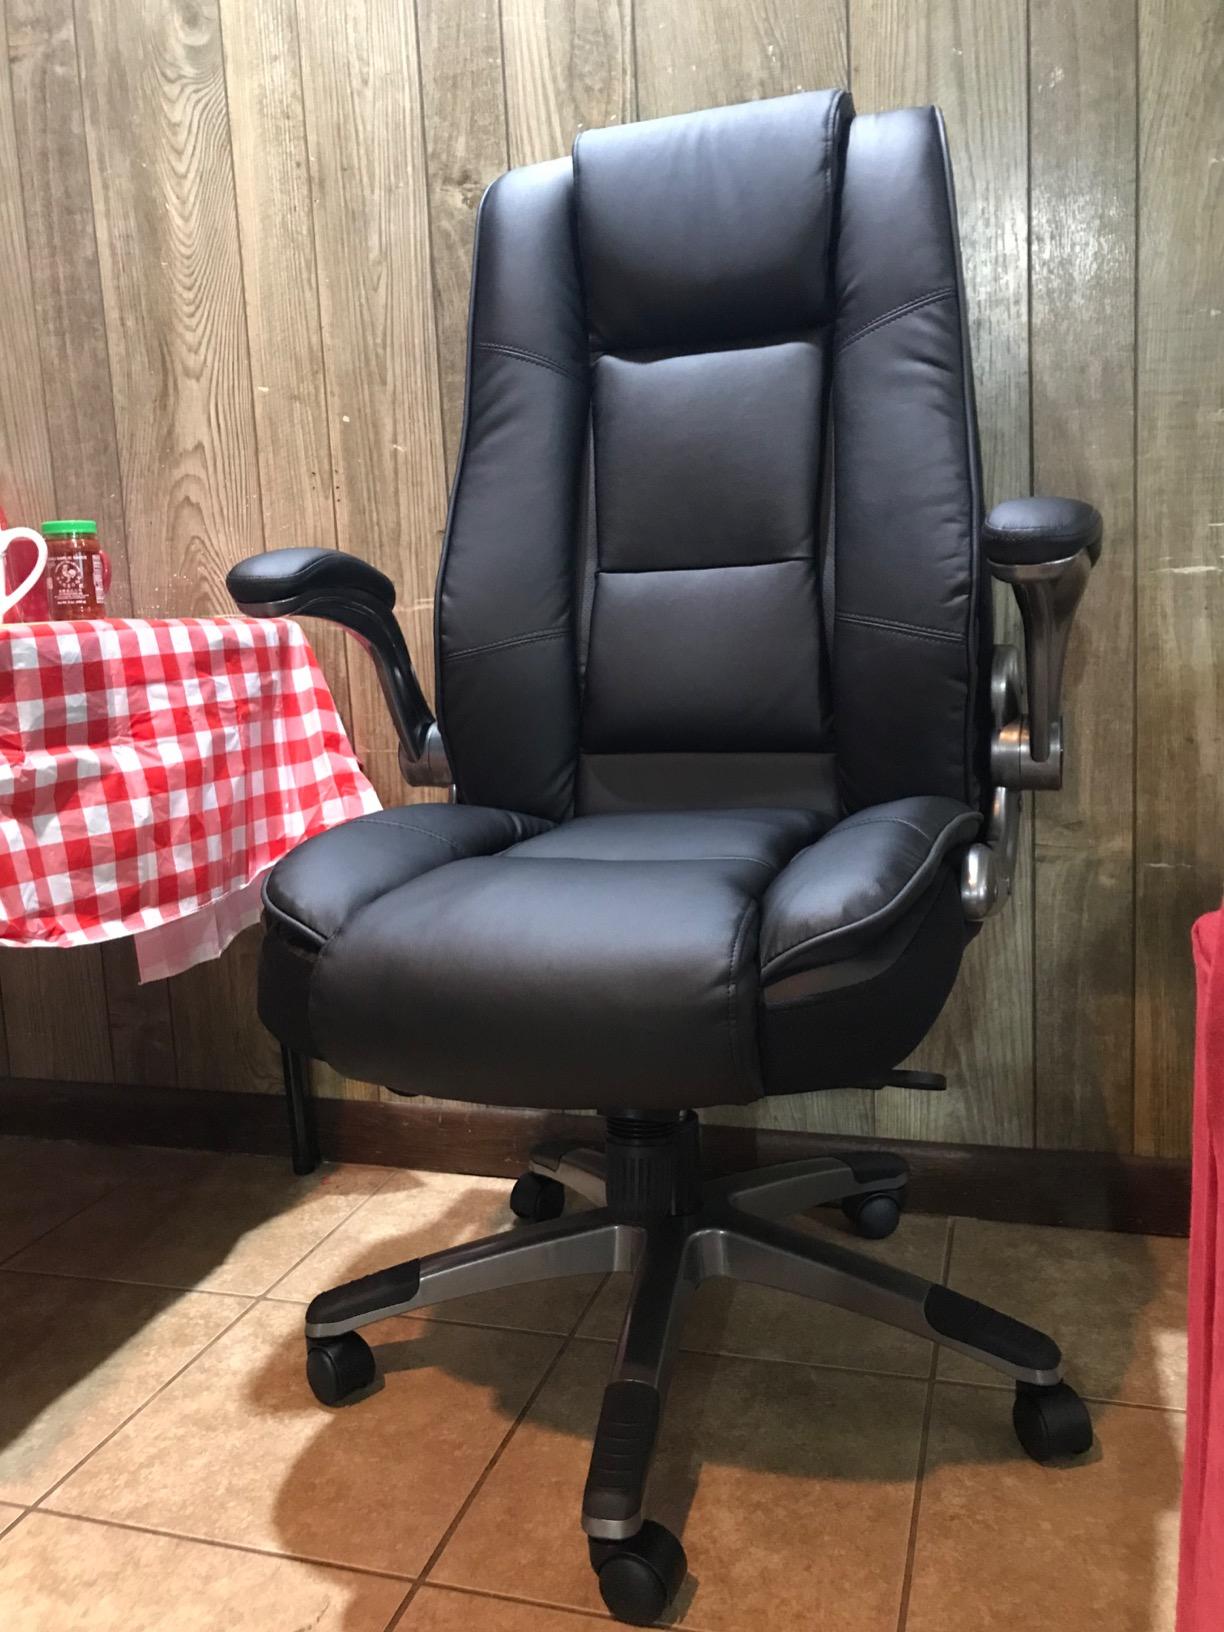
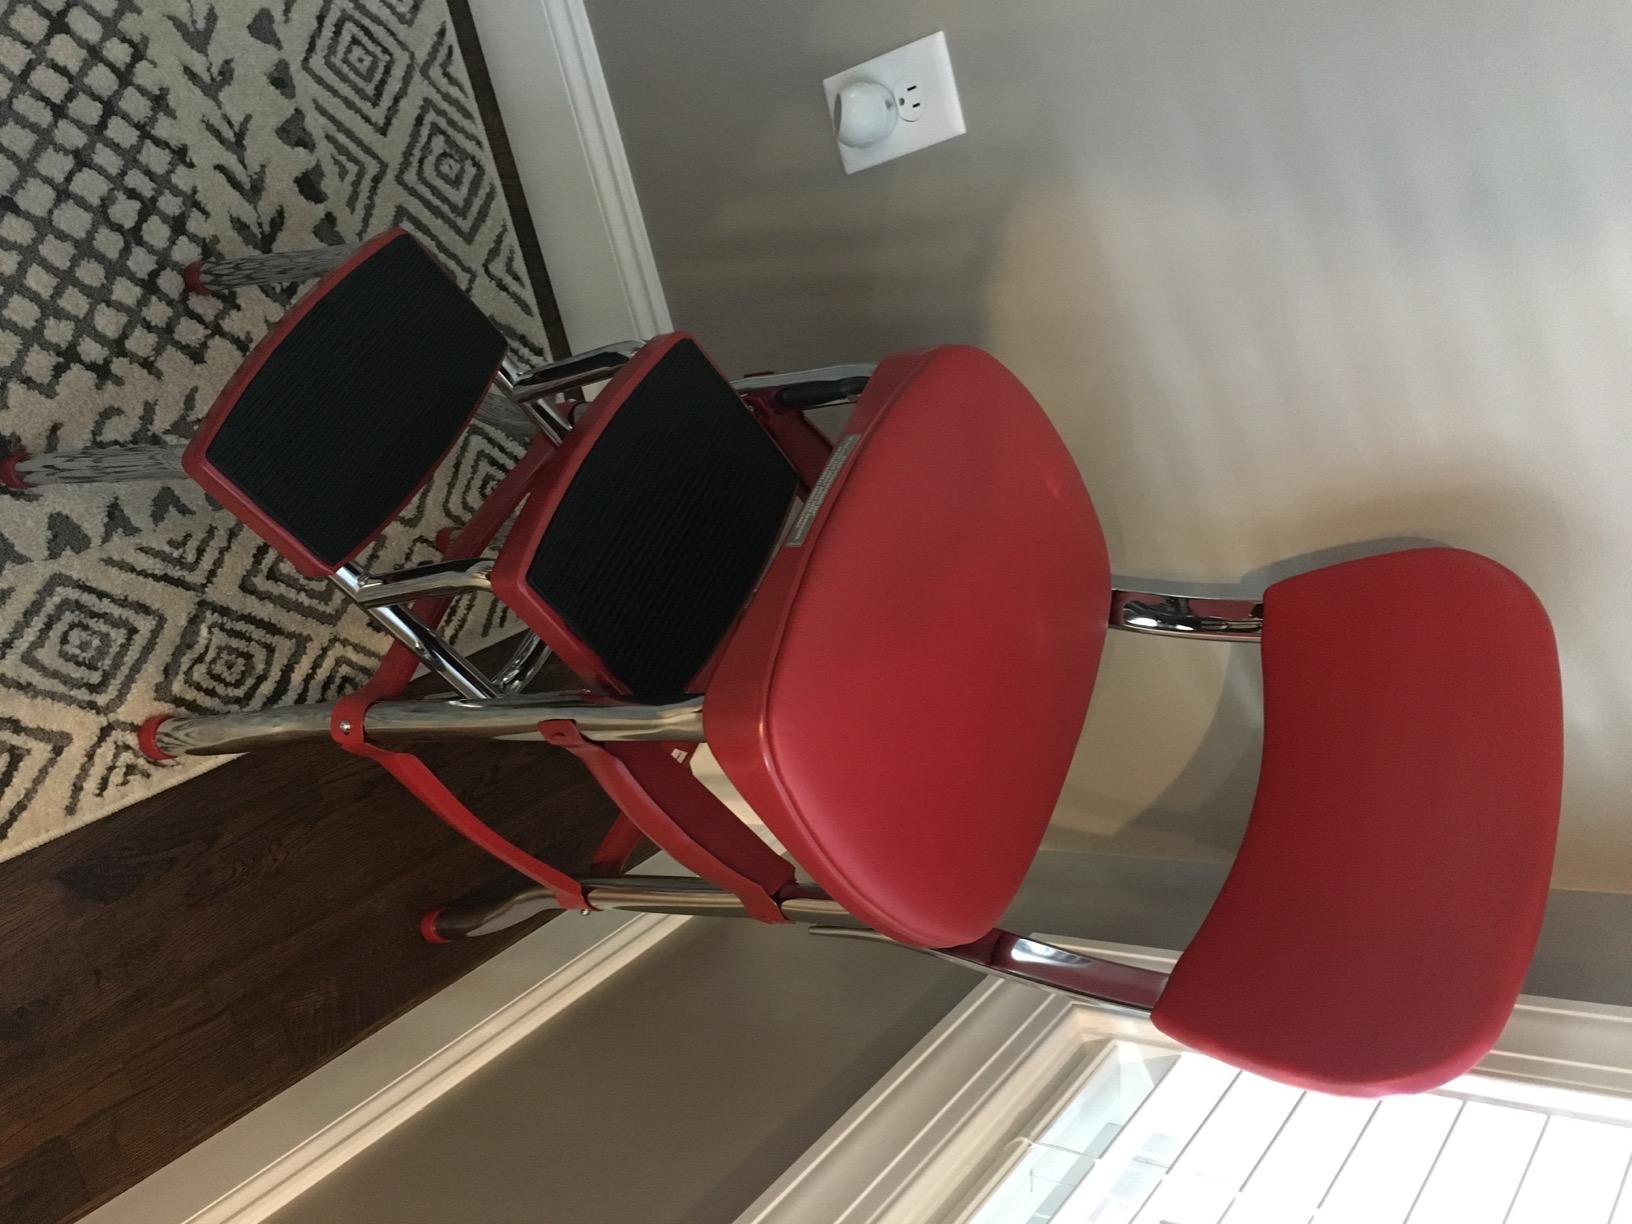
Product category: items_chair
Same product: no